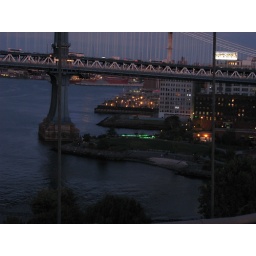
a small led plant farm under the brooklyn bridge